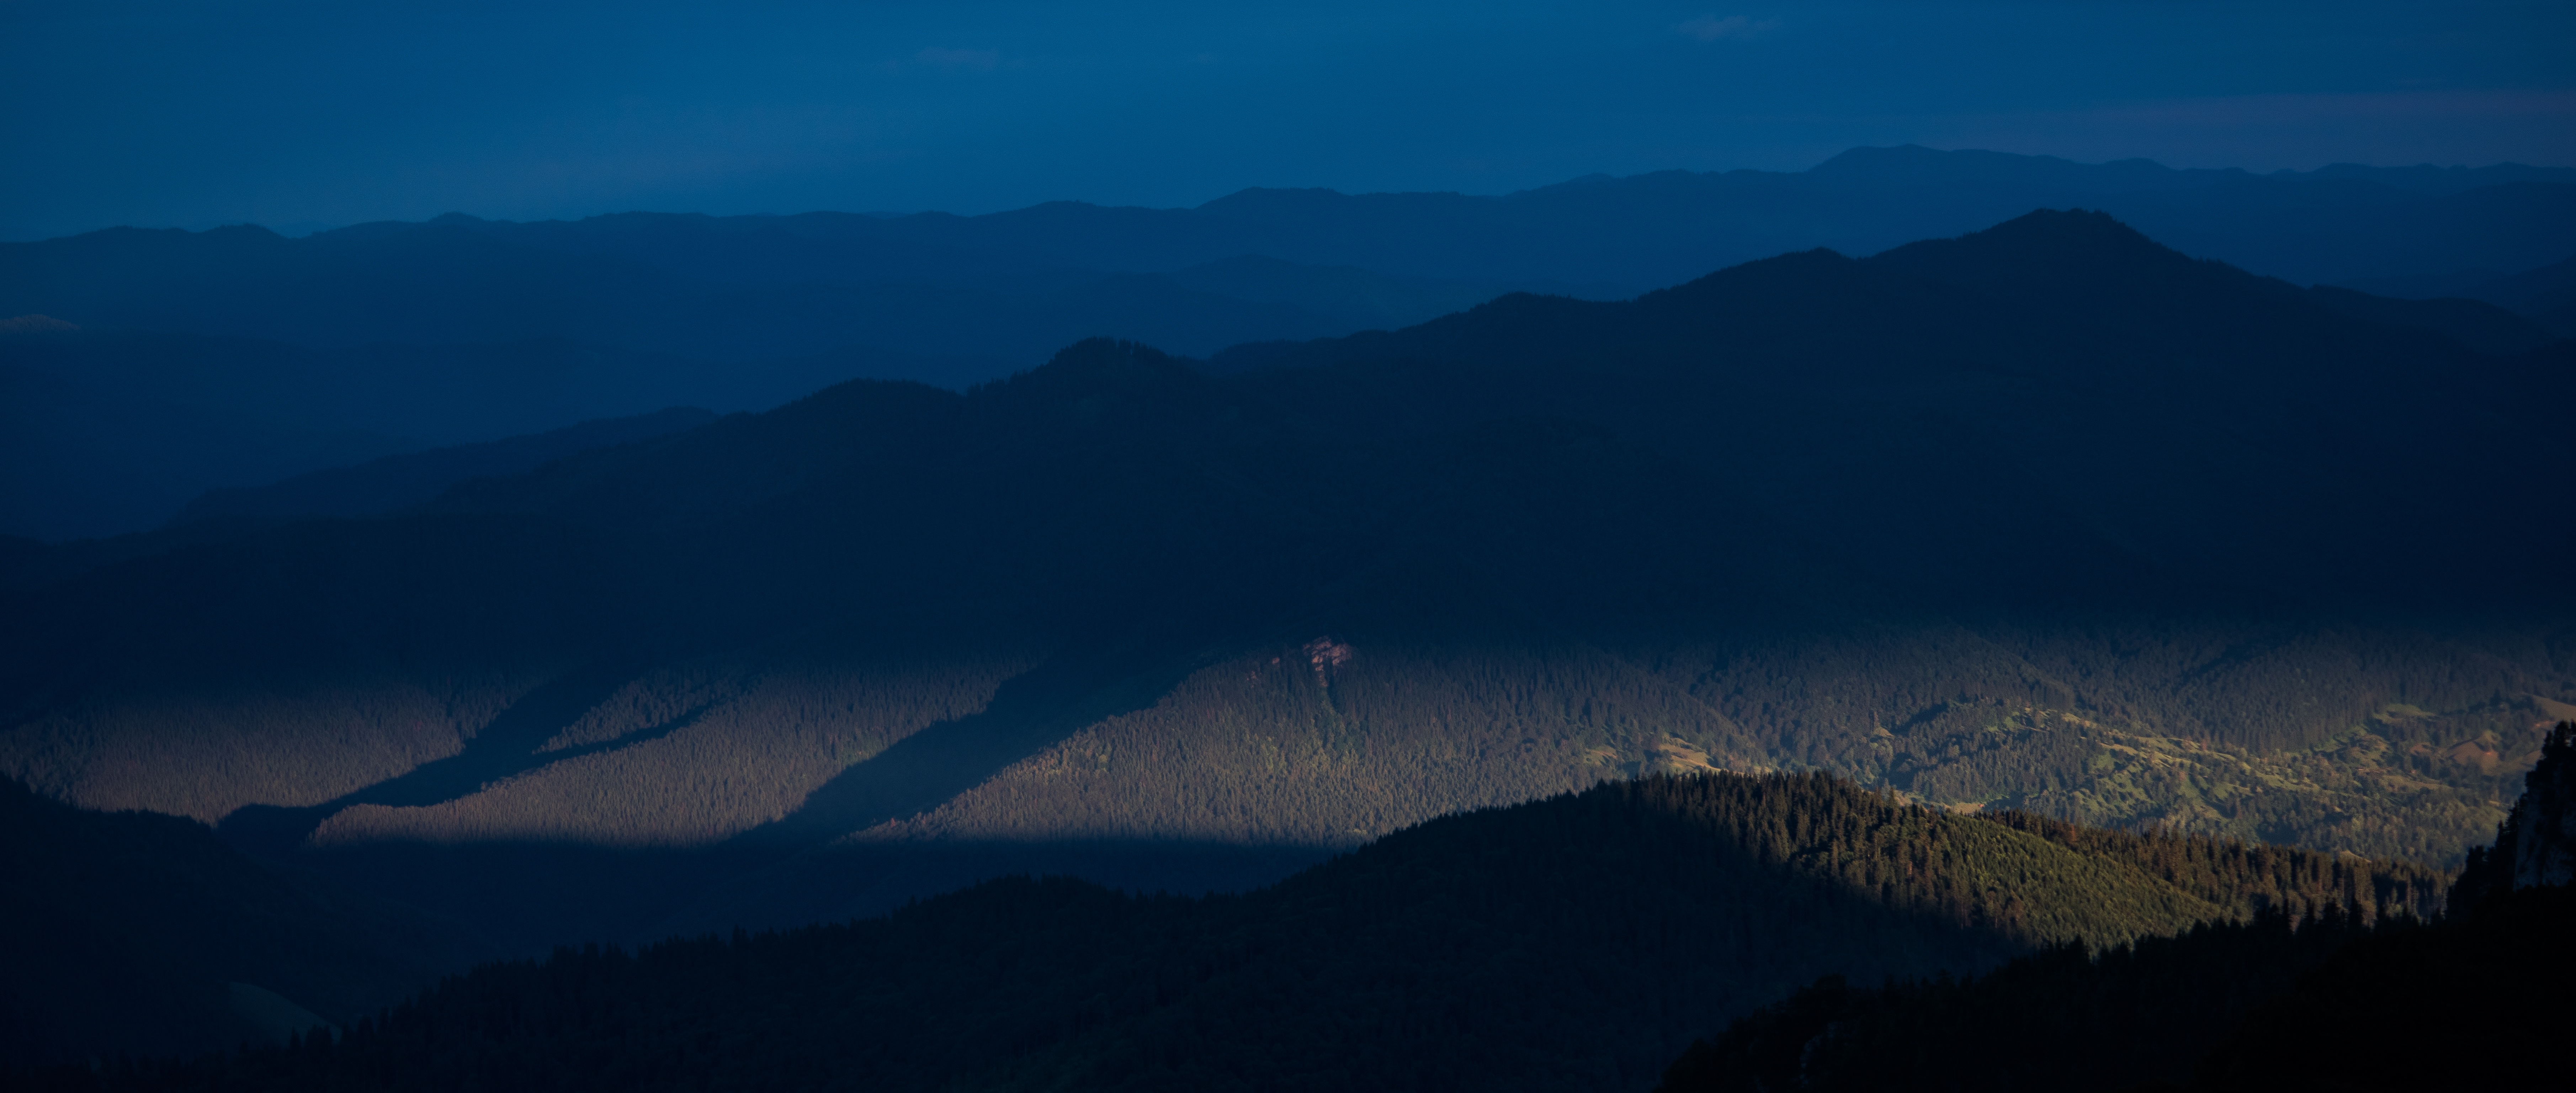
mountain, cloud, fog, sunrise, mist, morning, hill, dawn, mountain range, dusk, evening, weather, ridge, summit, alps, plateau, landform, geographical feature, atmospheric phenomenon, mountainous landforms, geological phenomenon